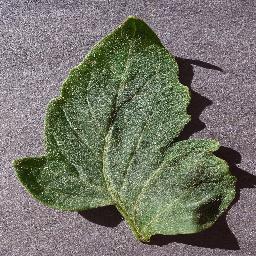
Label: Tomato___healthy